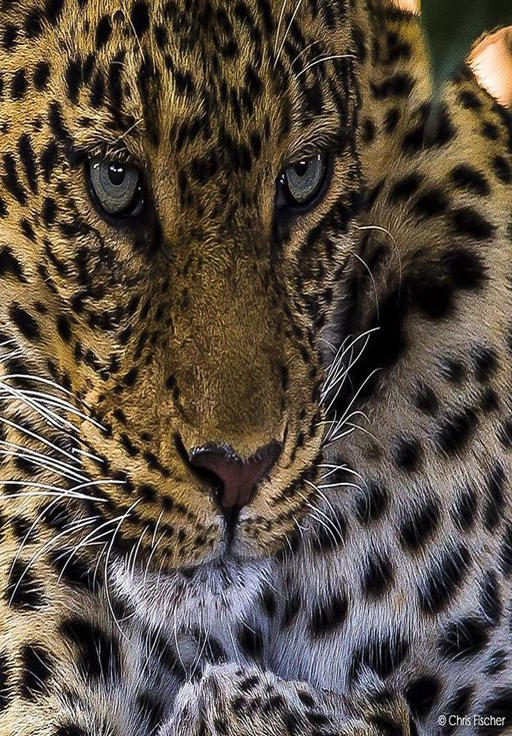
a leopard grooms himself early morning in the region